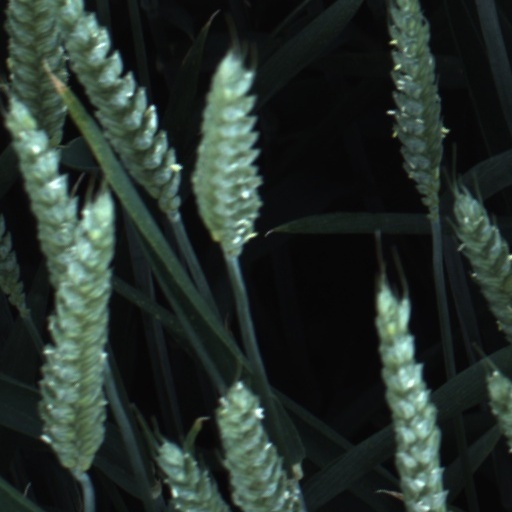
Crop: wheat